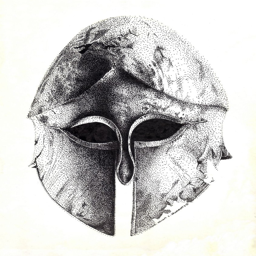
sketch of person that i did with a technical pen and in during the winter